George Baker Leavitt Sr.

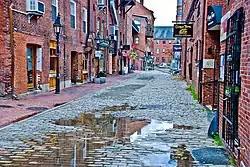
The Old Port, Portland, Maine. The first harbor that Portland native Capt. Leavitt knew

Leavitt arrived in the Canadian Arctic in the late nineteenth century as the New England and San Francisco-based whaling fleet pursued their targets into the frozen northern seas. The oil-bearing bones in the heads of bowhead whales were highly sought-after and brought large profits to the whalers. Captains of the whaling ships (first sail, and later steam powered) would leave San Francisco in early summer, then whale in the Beaufort Sea for as long as the season would allow (generally eight or ten weeks) before new ice set in during September. Then they would go into winter quarters at Herschel Island, Canada. By early the next summer, as soon as the ice broke, the whaling vessels would depart the Herschel with their catch from the previous year, which they would transport to San Francisco via the Bering Strait. In San Francisco, the vessels would sell their catch, refit their vessels, then depart again for the north, where they would repeat the exercise all over again.